AT4

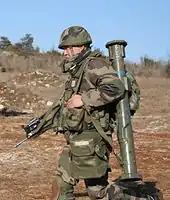
The AT4 is man-portable, as demonstrated by this French soldier carrying a FAMAS rifle and an AT4.

The AT4 may be considered a disposable, lower-cost alternative to a Carl Gustaf 8.4 cm recoilless rifle. The AT4 took many of its design features from the Carl Gustaf, which operates on the principle of a recoilless weapon, where the forward inertia of the projectile is balanced by the inertia of propellant gases ejecting from the rear of the barrel. But unlike the Carl Gustaf, which uses a heavier and more expensive steel tube with rifling, the disposable AT4 design greatly reduces manufacturing costs by using a reinforced smoothbore fiberglass outer tube. Being a disposable gun also allows for lighter and cheaper construction. In a single-use disposable gun, the barrel only needs to be able to contain a single pressure spike when firing, when it can be disposed of, even if it is ruined, burnt-out and strained, unlike traditional guns which are required to survive many pressure spikes without failure and thus need to be strongly overbuilt and made of heat-proof materials. Pressures are also kept quite low compared to many traditional guns. This lightweight and thin barrel and low pressure, combined with the almost complete lack of recoil, means that relatively large projectiles (comparable to those found in mortars and artillery systems) can be utilised, which would otherwise be impossible in a man-portable weapon.